Bat virome

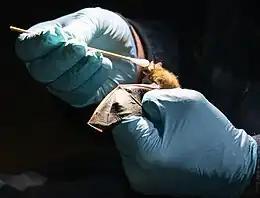
A scientist swabs the muzzle of a tricolored bat in a cave in Tennessee

The bat virome is the group of viruses associated with bats. Bats host a diverse array of viruses, including all seven types described by the Baltimore classification system: (I) double-stranded DNA viruses; (II) single-stranded DNA viruses; (III) double-stranded RNA viruses; (IV) positive-sense single-stranded RNA viruses; (V) negative-sense single-stranded RNA viruses; (VI) positive-sense single-stranded RNA viruses that replicate through a DNA intermediate; and (VII) double-stranded DNA viruses that replicate through a single-stranded RNA intermediate. The greatest share of bat-associated viruses identified as of 2020 are of type IV, in the family "Coronaviridae".